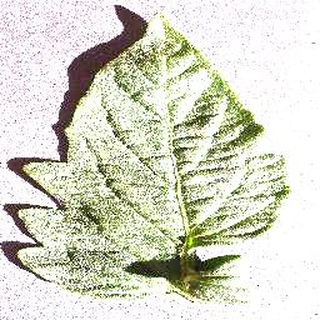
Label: healthy_tomato